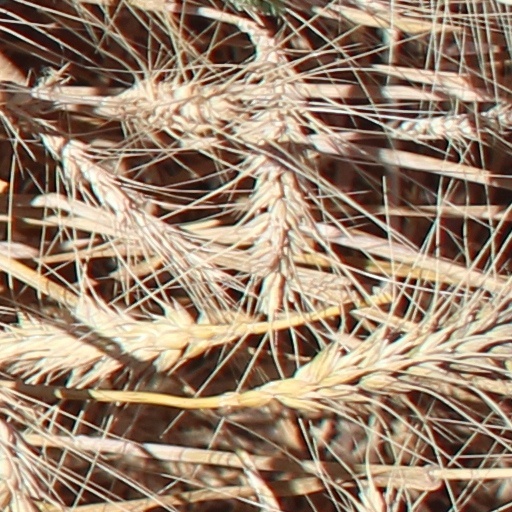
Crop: wheat